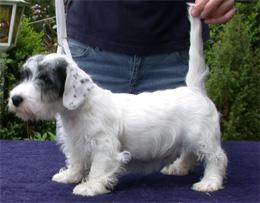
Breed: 211-n000058-Sealyham_terrier